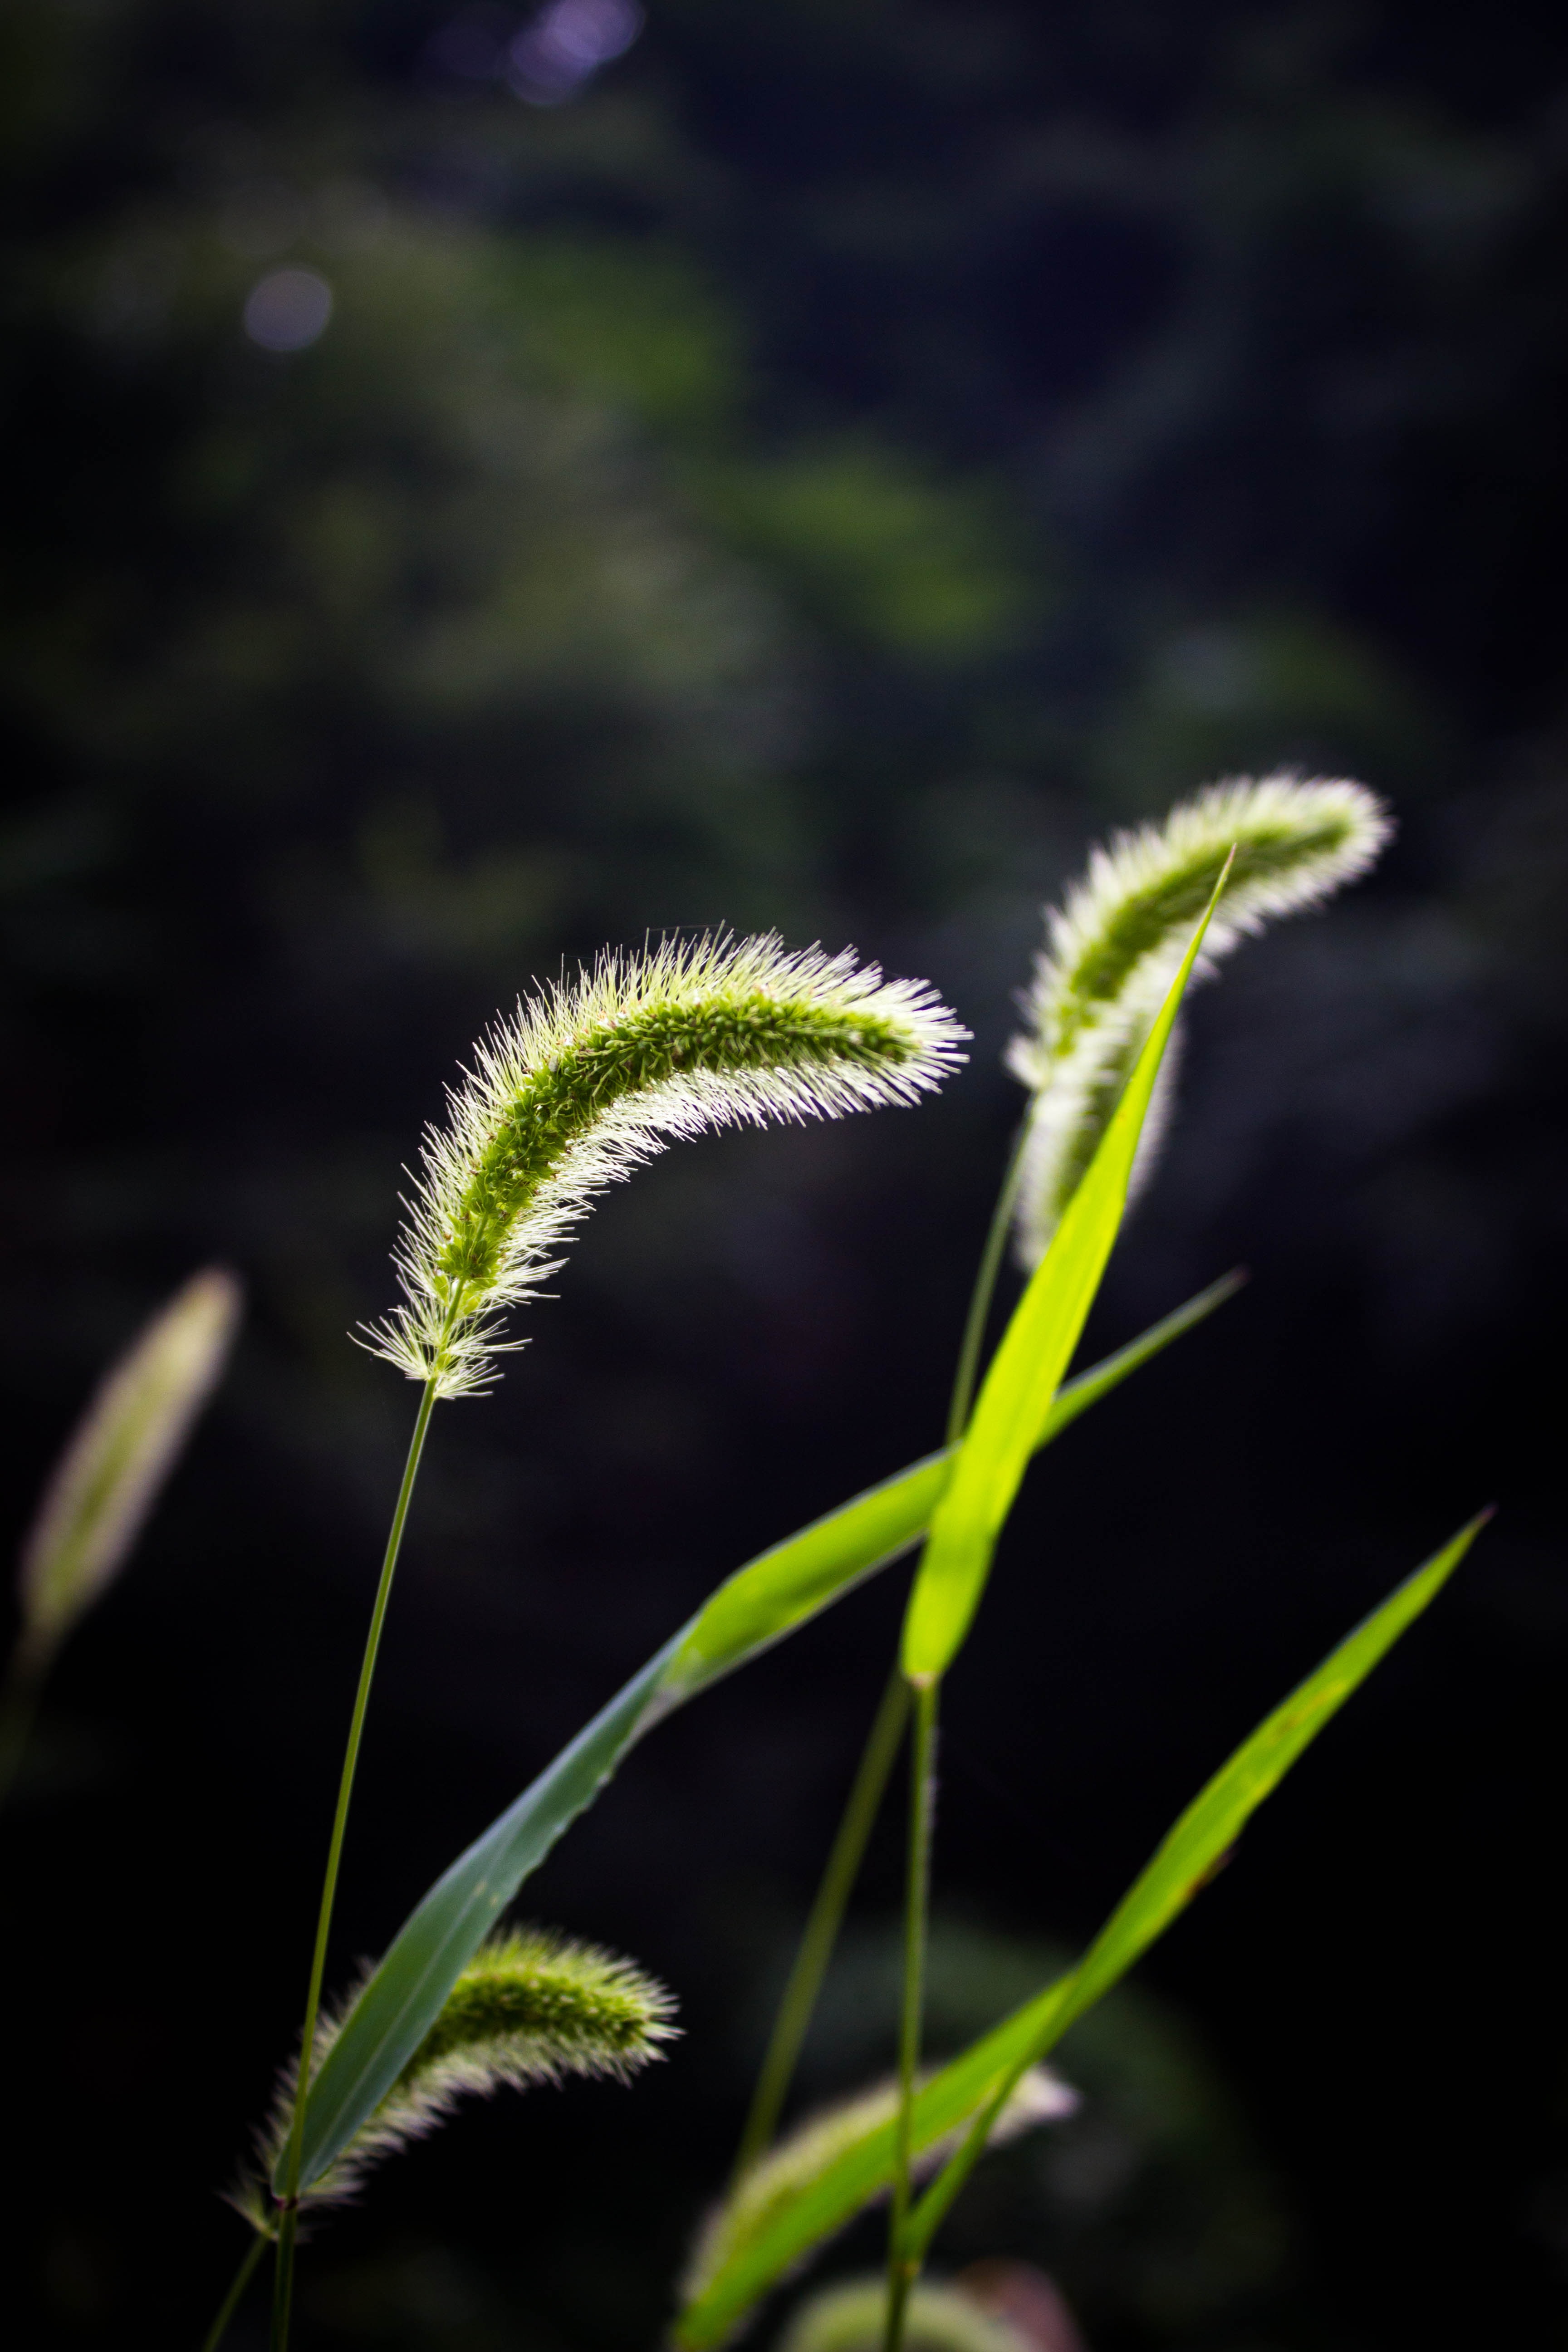
nature, grass, branch, plant, photography, leaf, flower, green, botany, flora, wildflower, close up, macro photography, flowering plant, plush grass, the dog's tail grass, grass family, plant stem, land plant, du gou